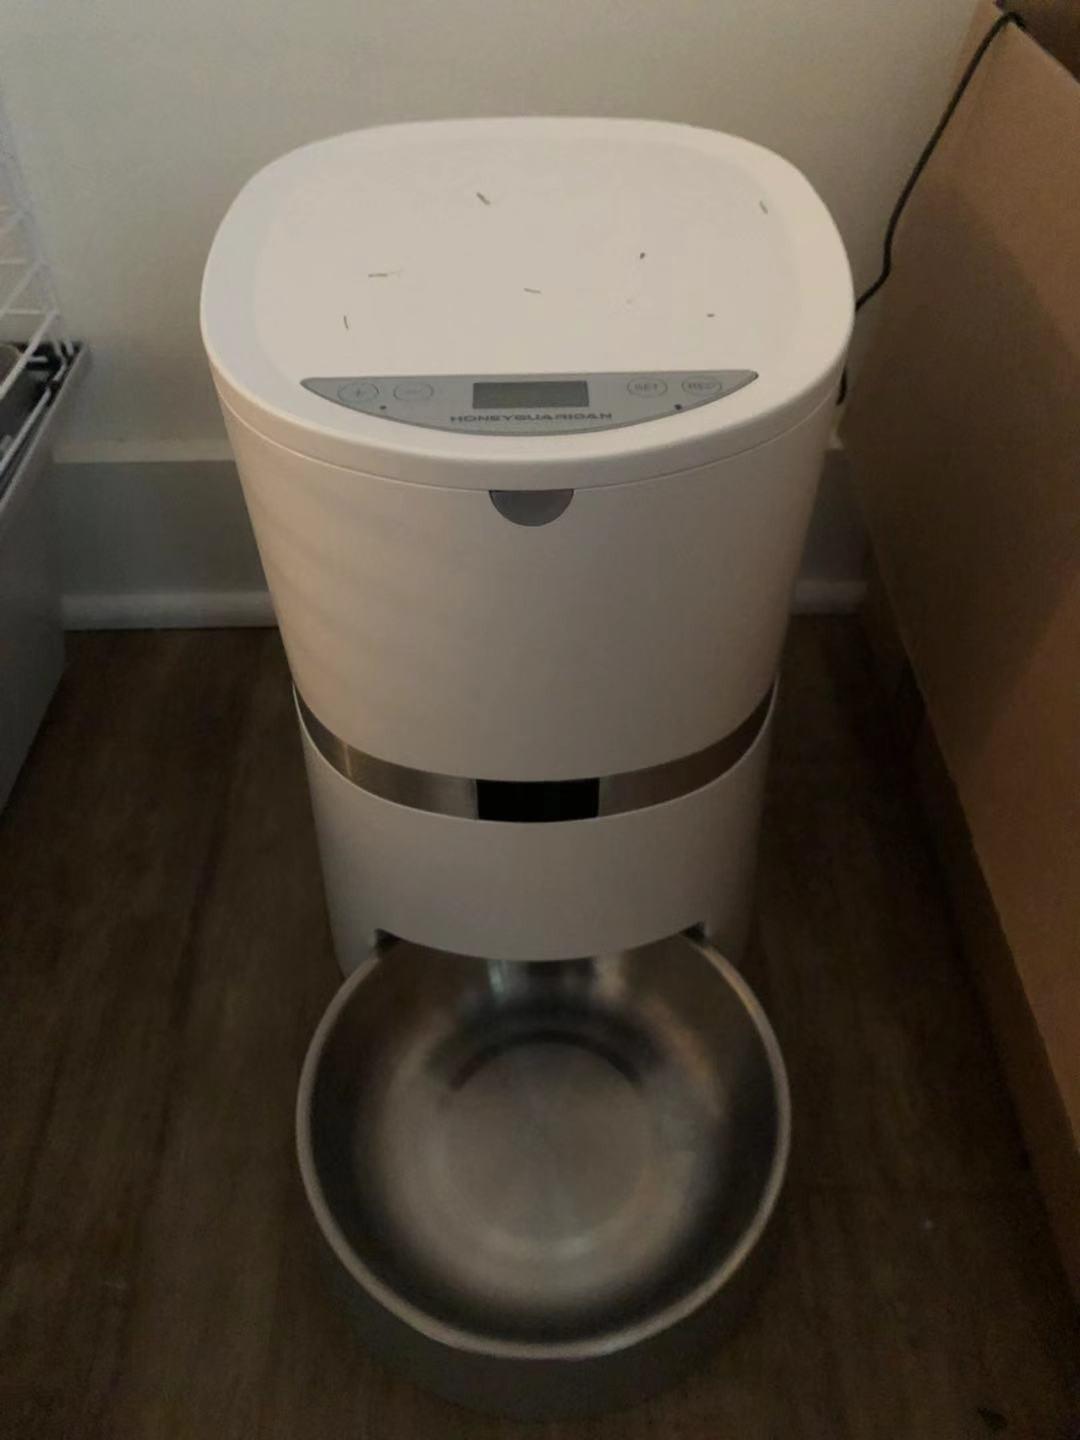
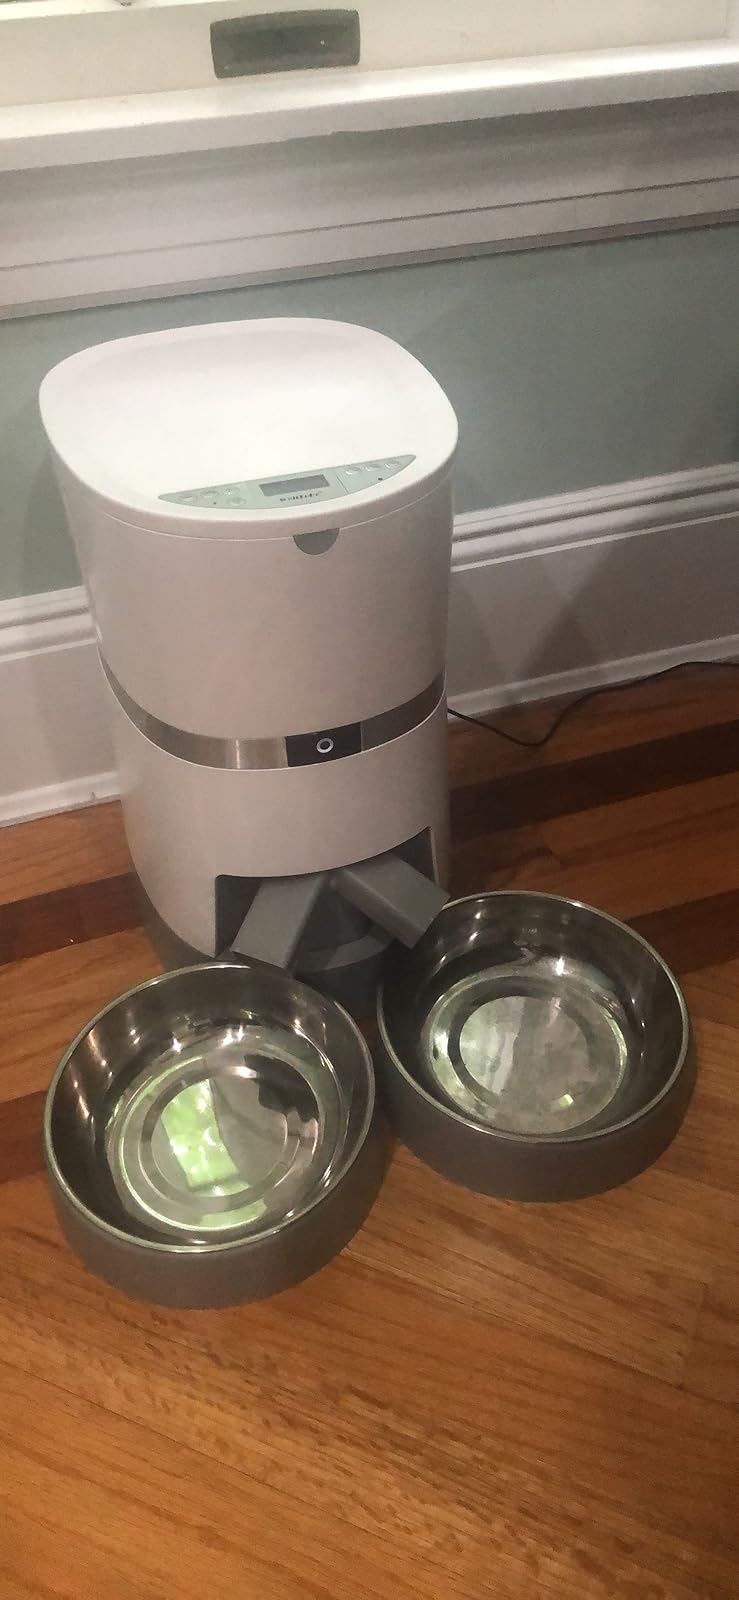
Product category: items_feeder
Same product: no